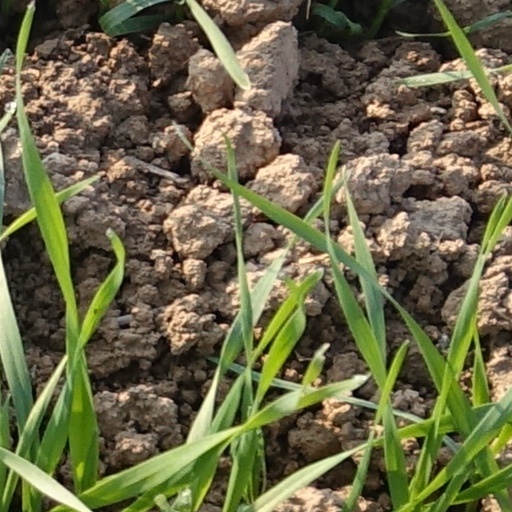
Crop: wheat